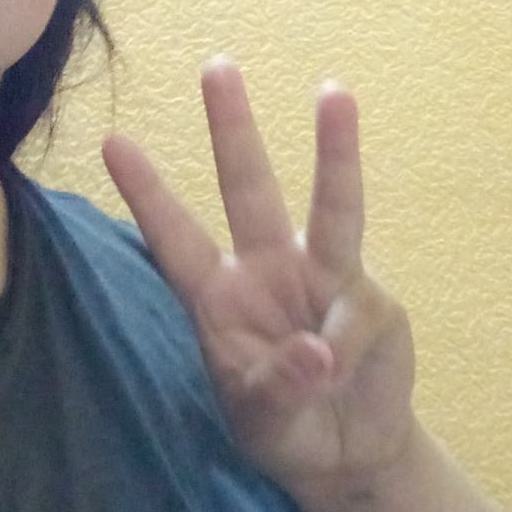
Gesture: three